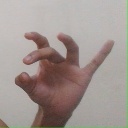
अक्षर: ओ